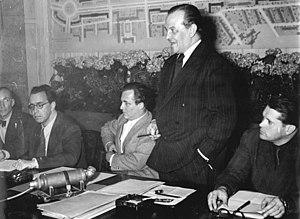
Richard Paulick était un architecte allemand.